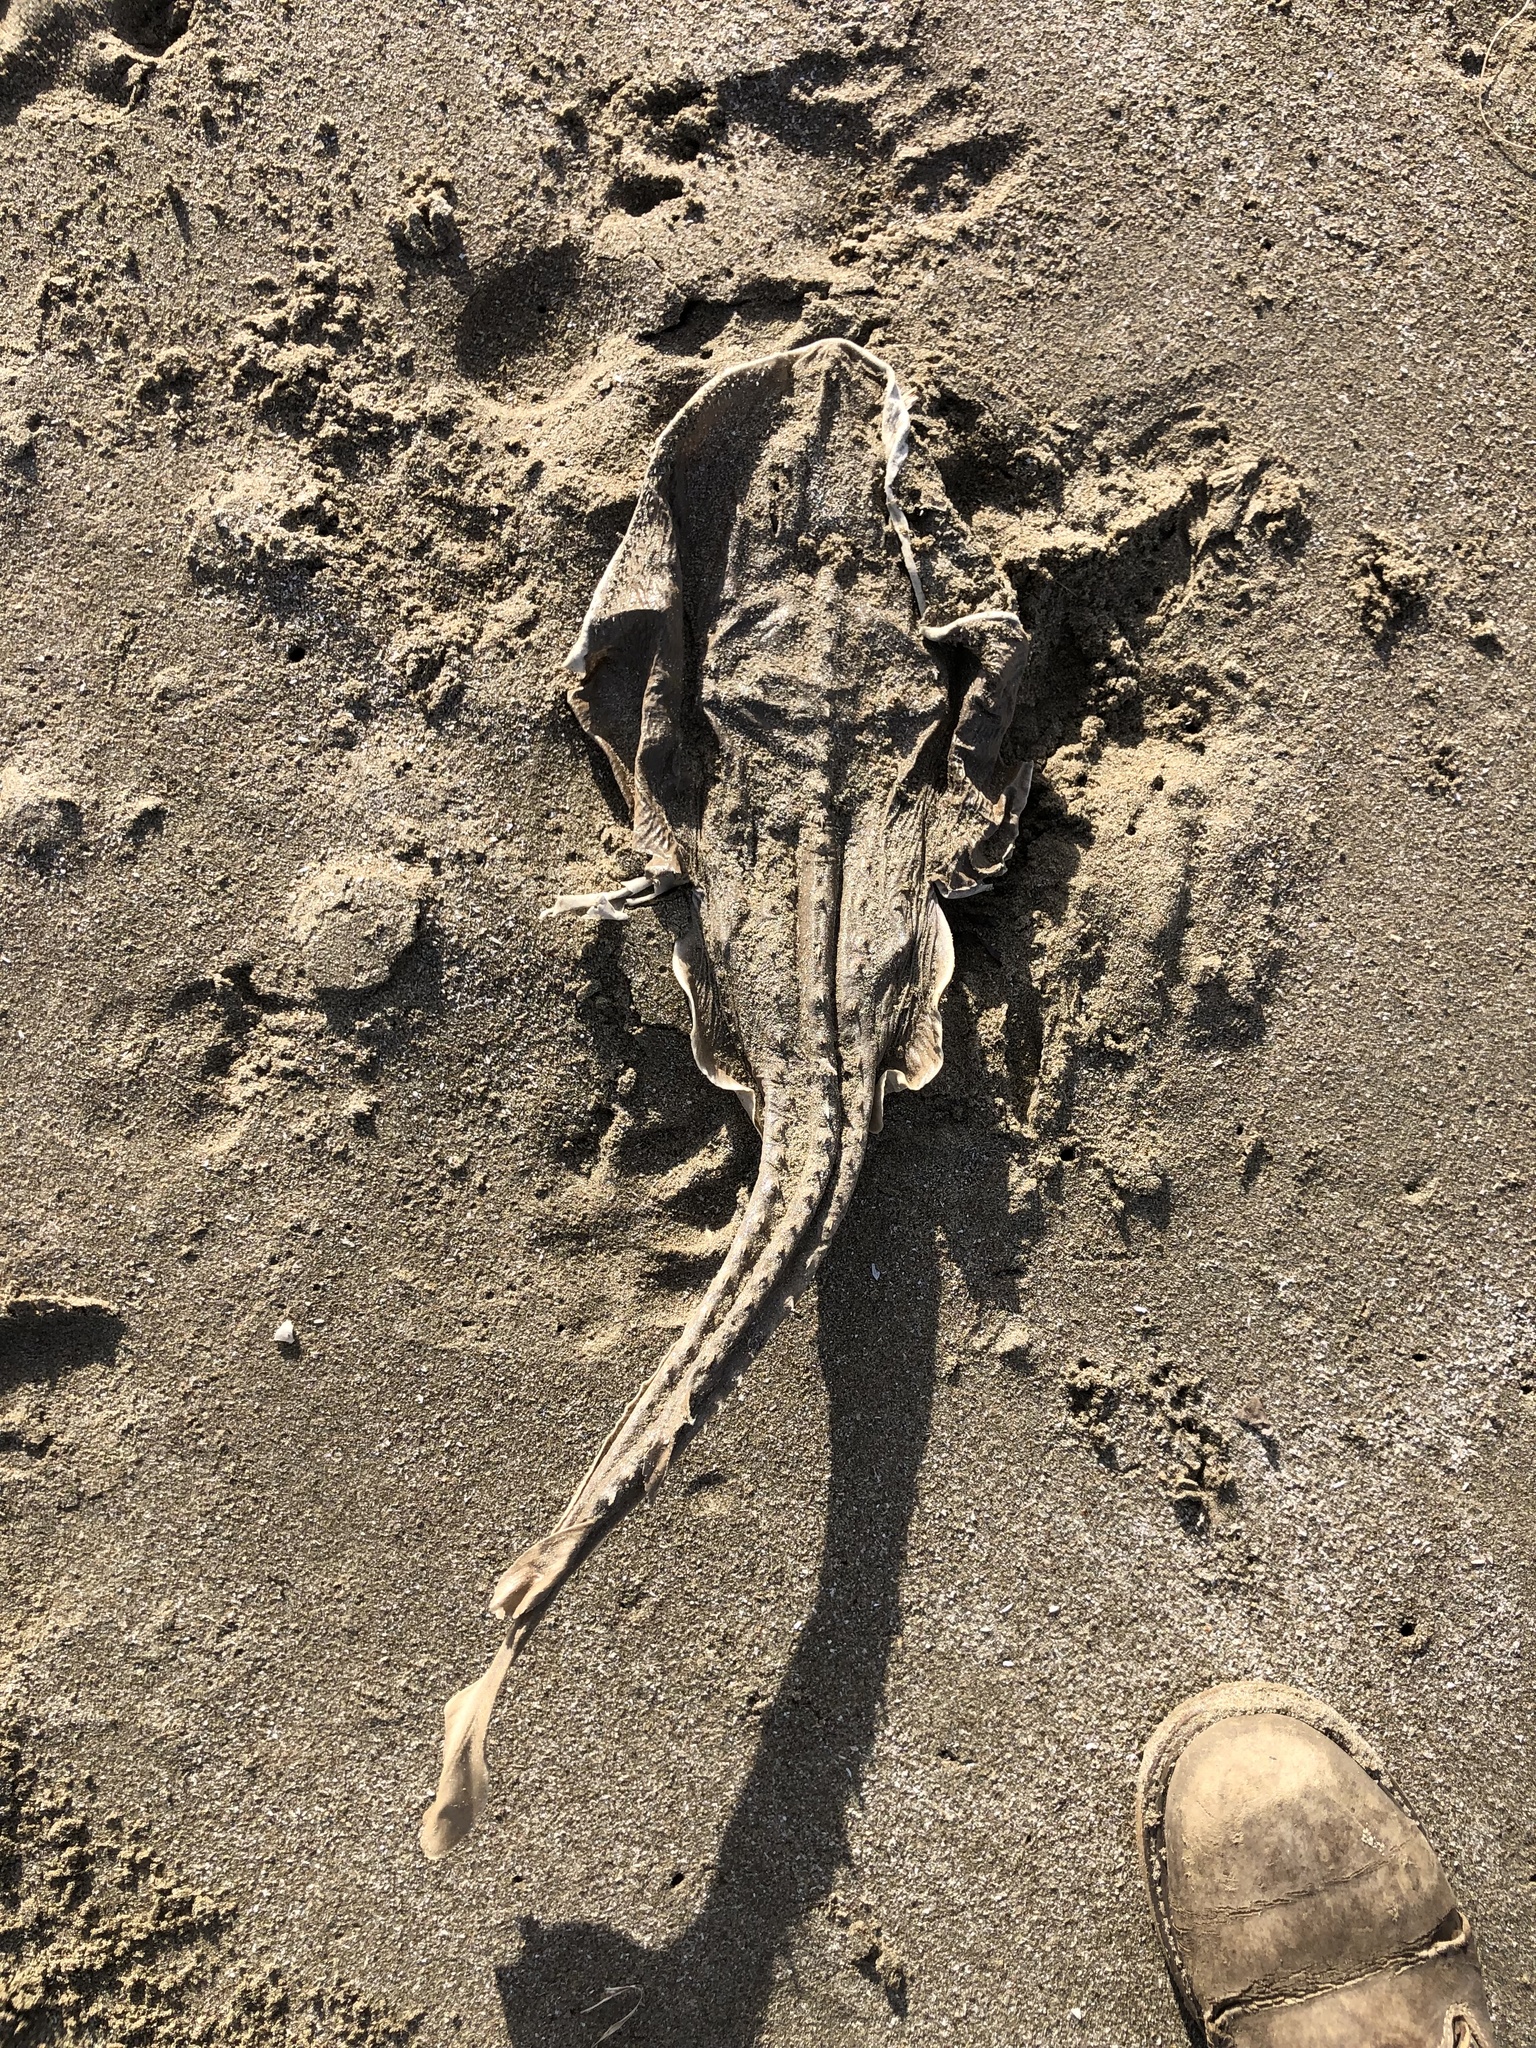
fish (species not among the labelled classes)